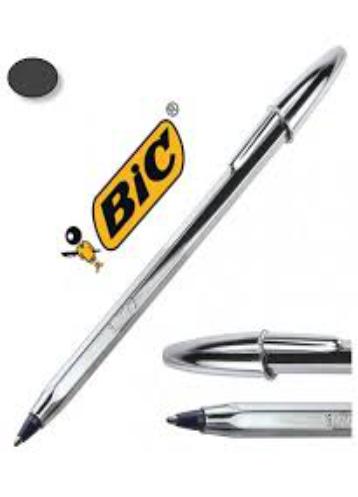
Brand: bic cristal
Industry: Necessities